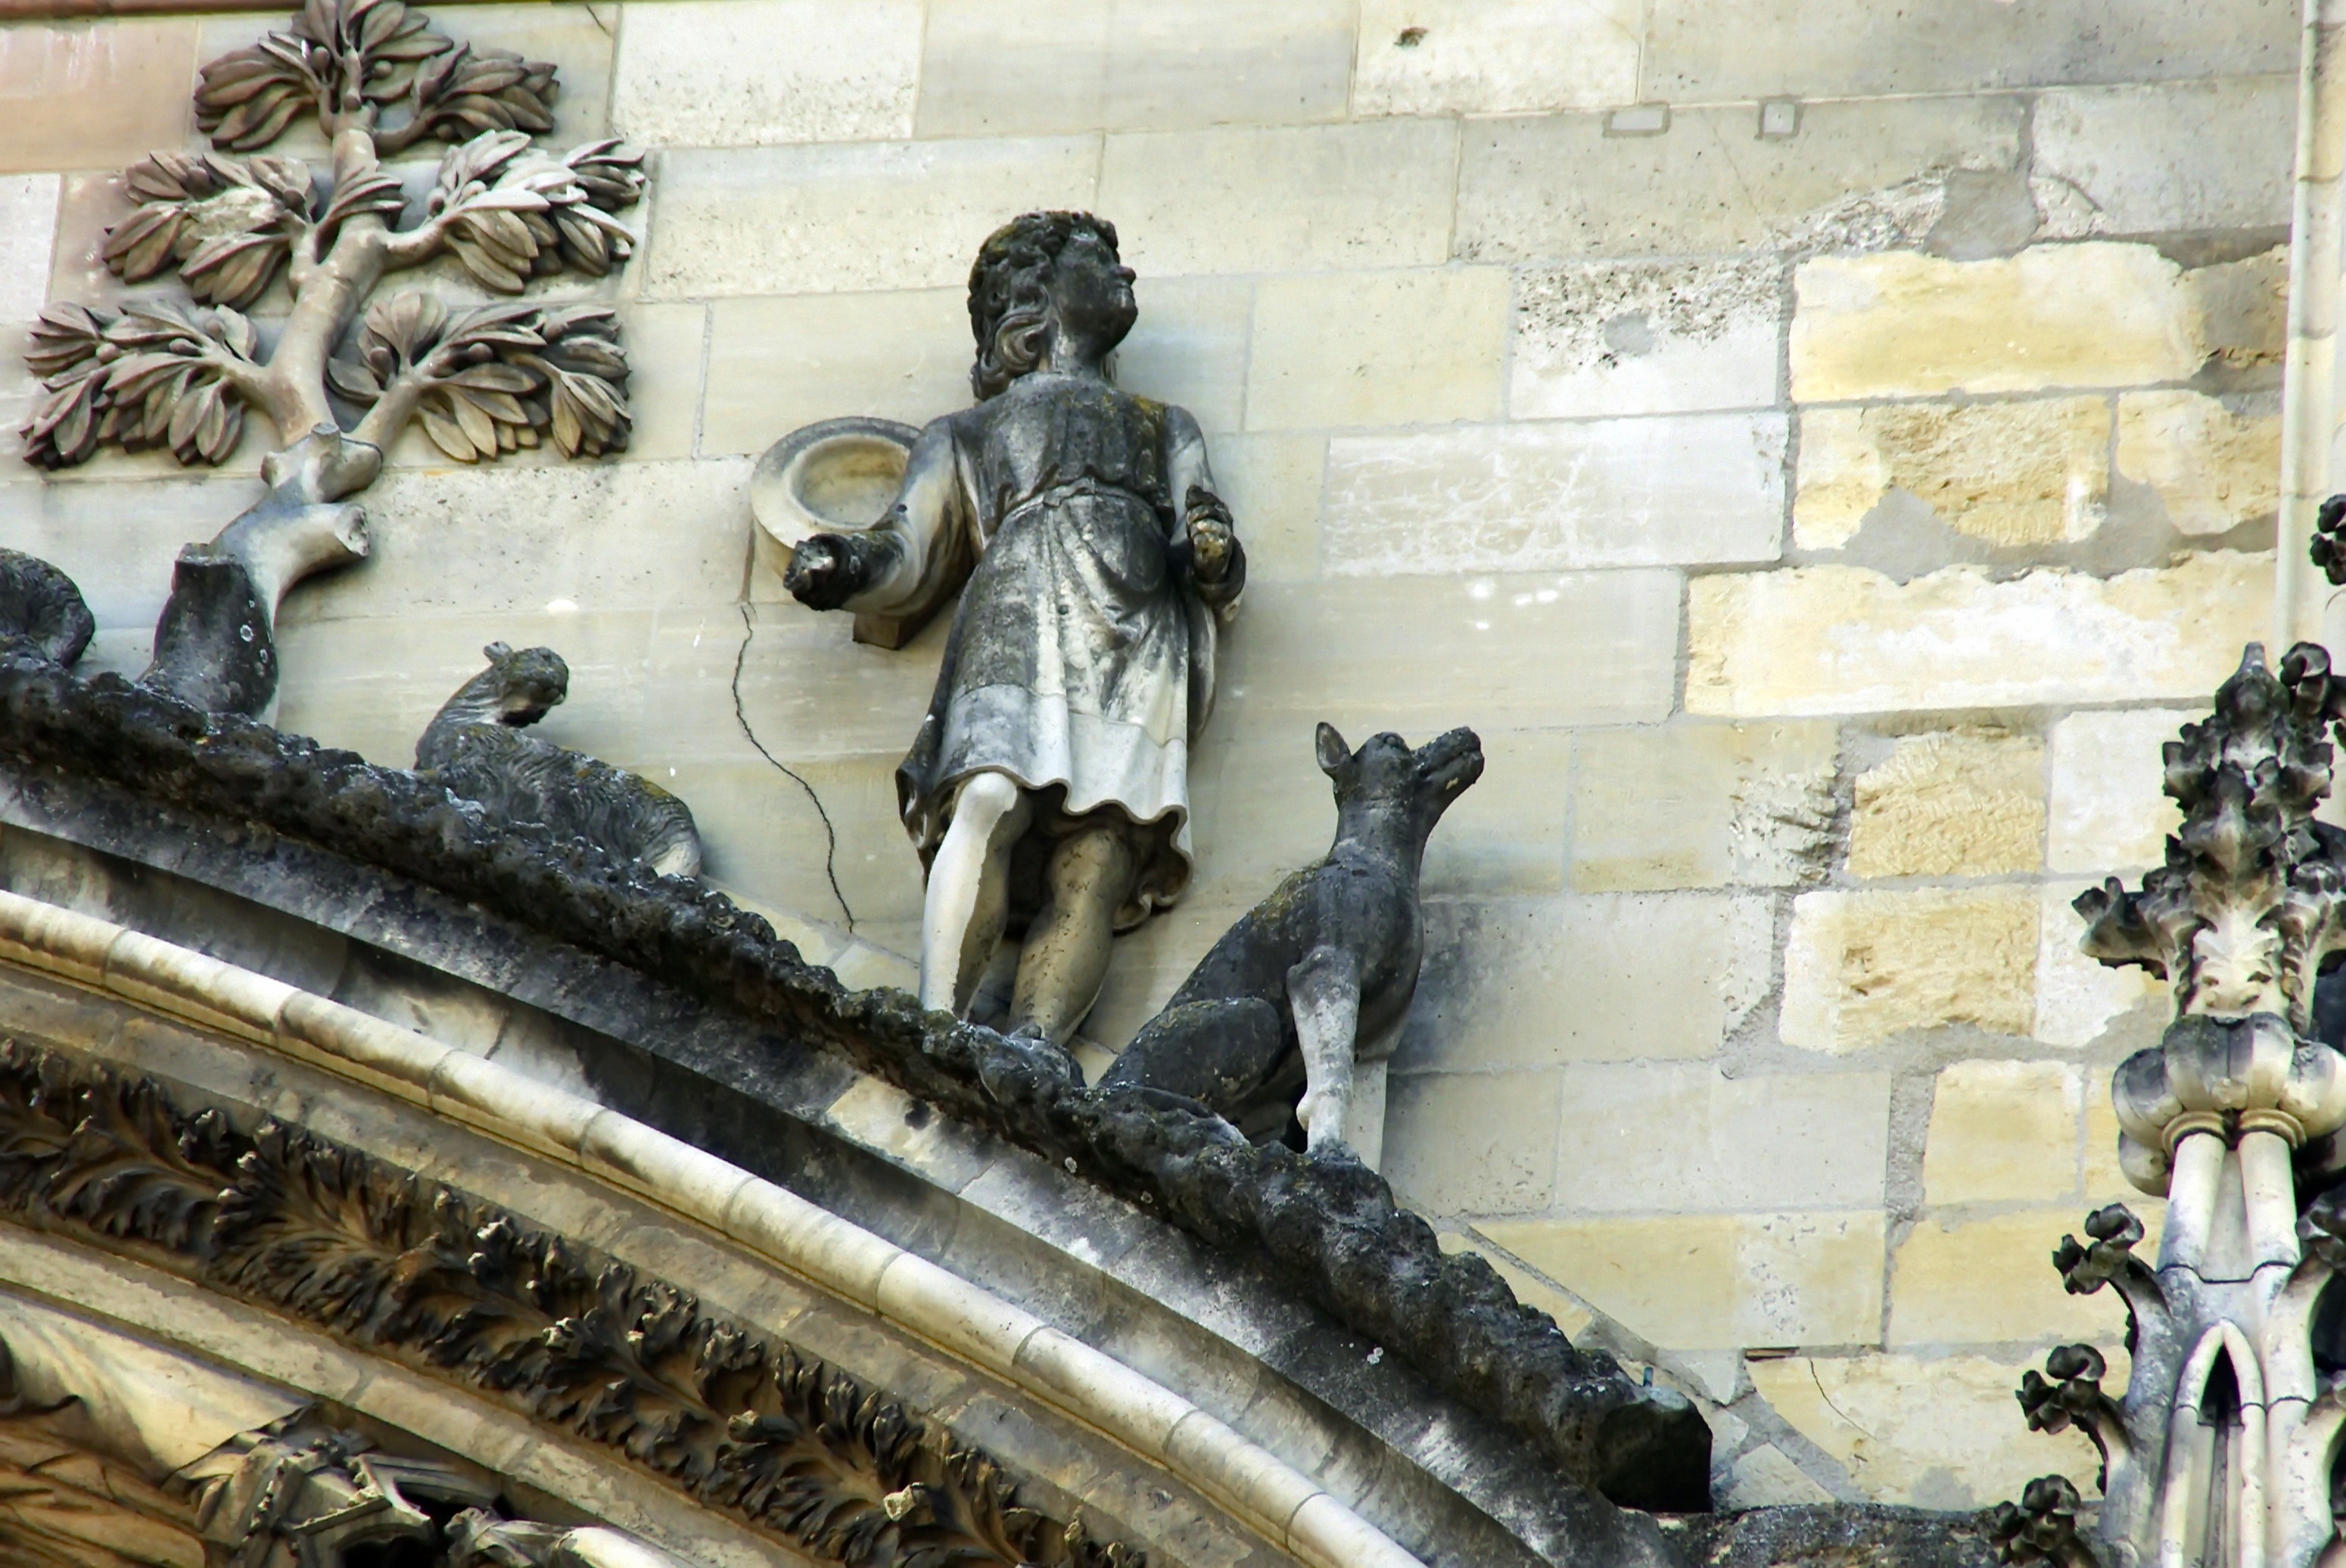
dog, monument, statue, herd, religion, cathedral, gargoyle, sculpture, art, temple, carving, reims, berger, ancient history, christian symbol